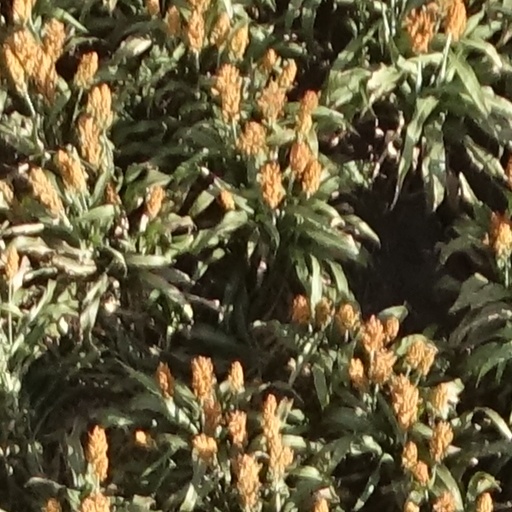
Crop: sorghum